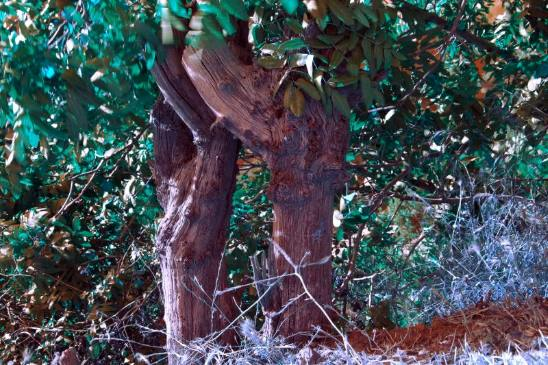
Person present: No